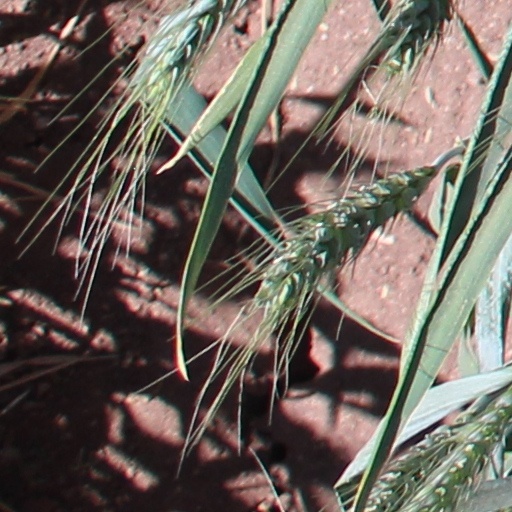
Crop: wheat